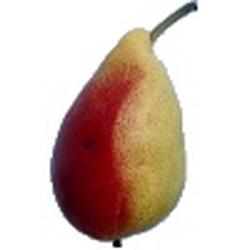
Label: Pear